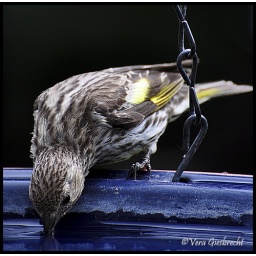
At the bird bath in my yard.